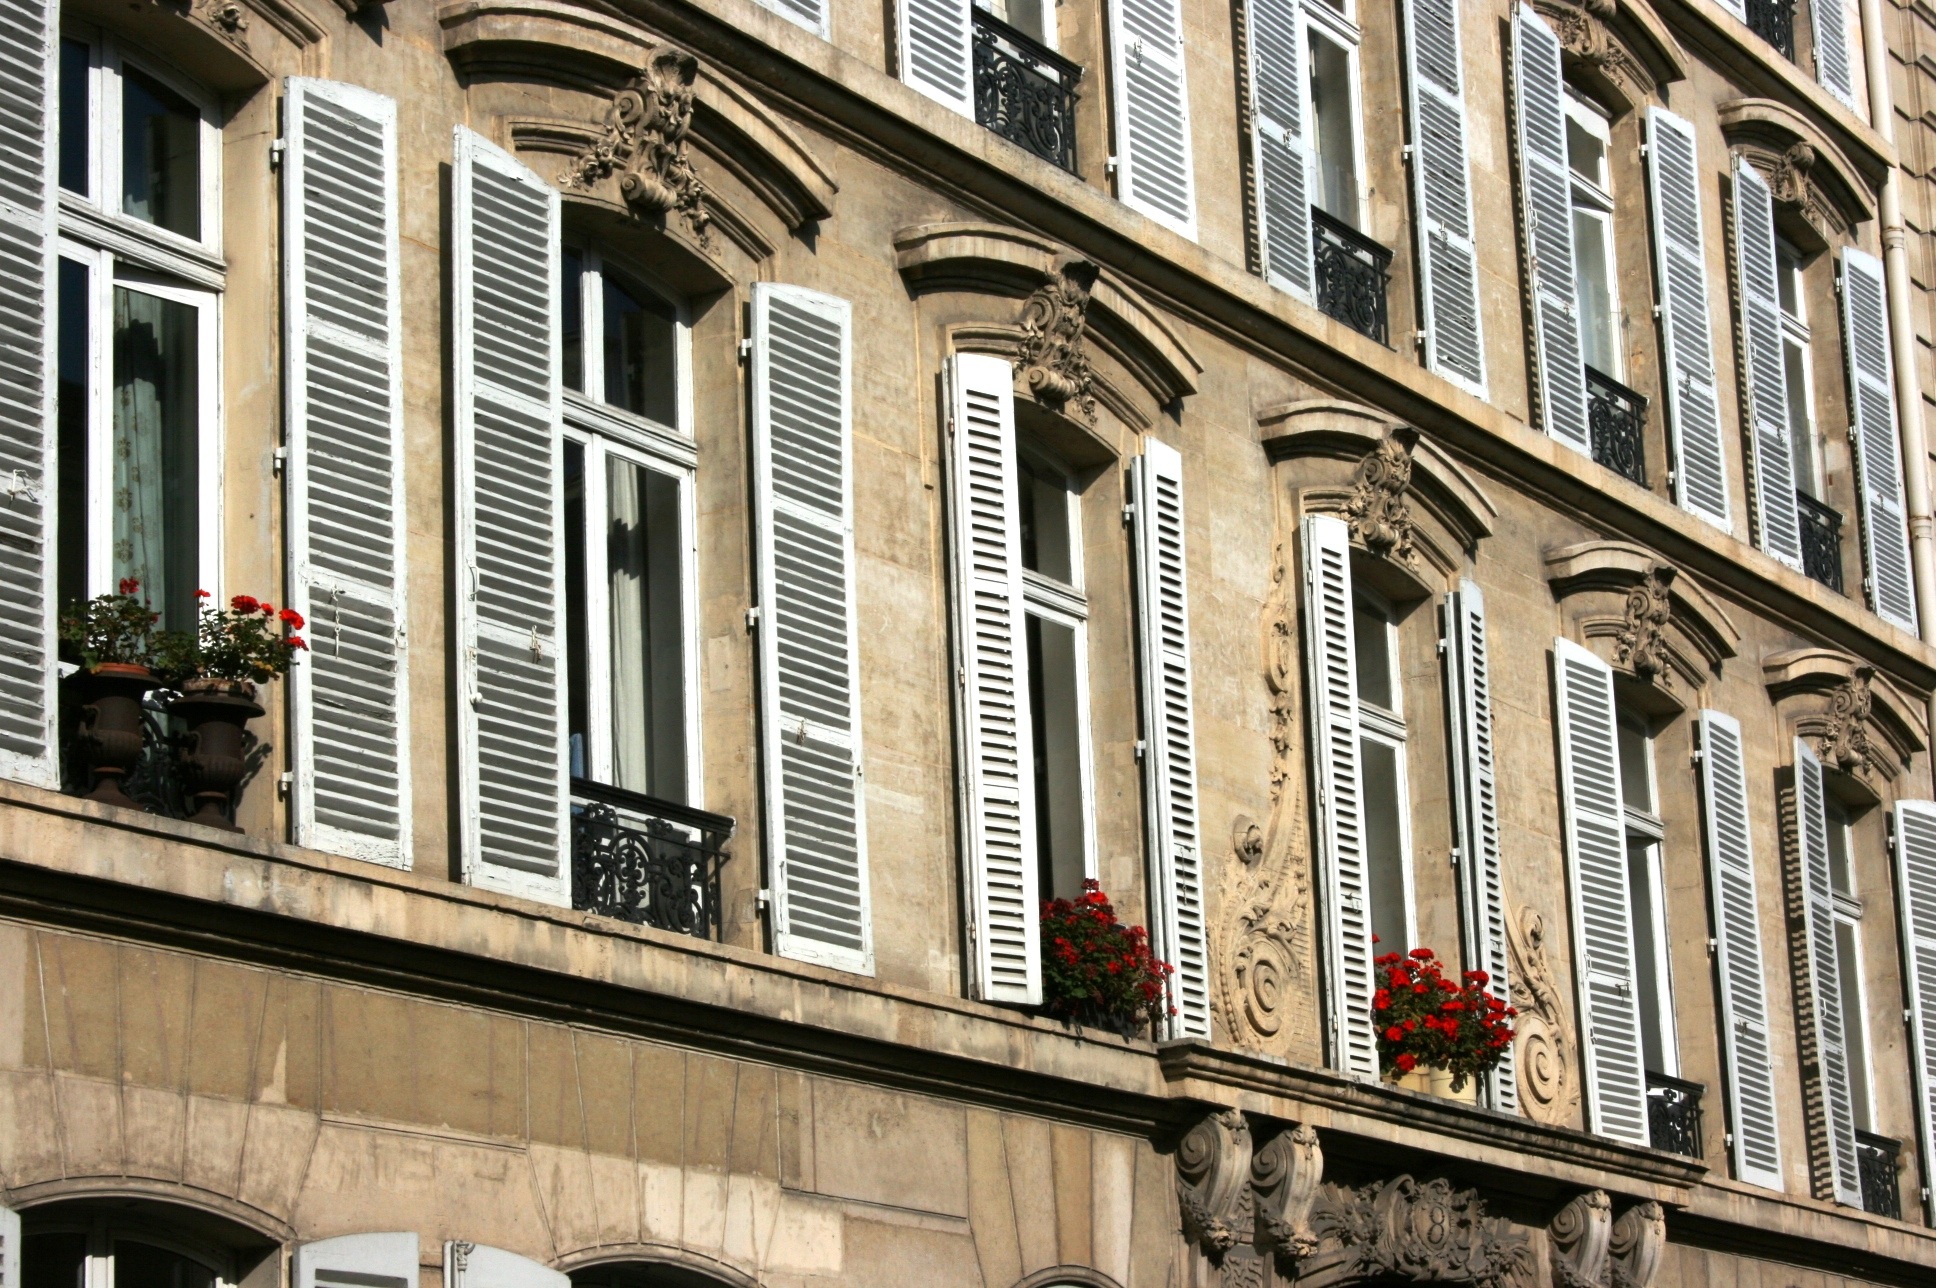
architecture, road, street, window, paris, downtown, balcony, facade, public transport, windows, neighbourhood, facade of building, urban area, window covering, white windows